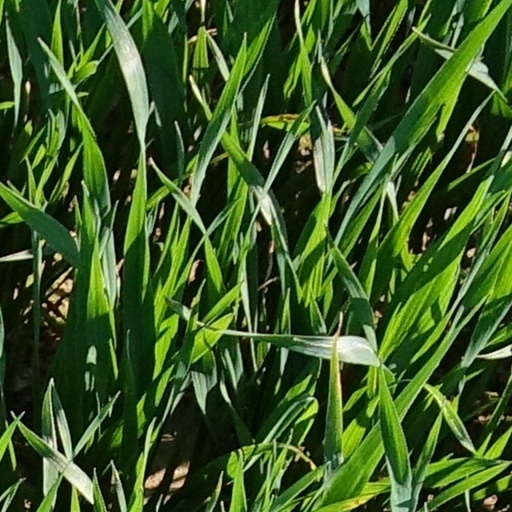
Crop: wheat